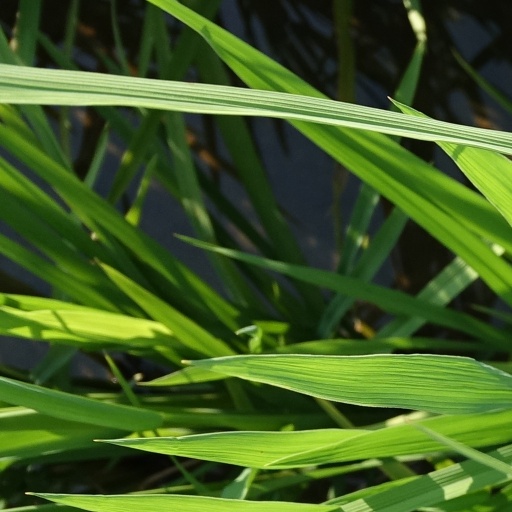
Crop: rice